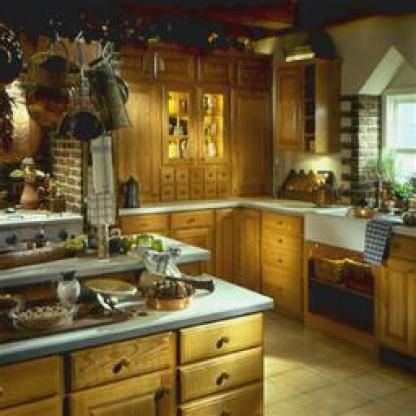
Scene: Indoor